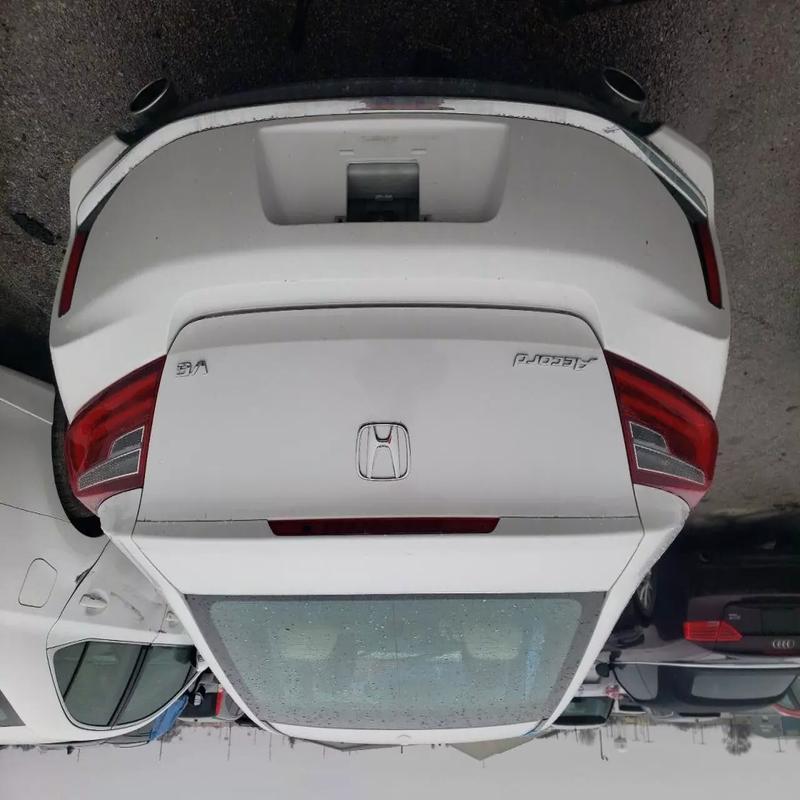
Aucun dommage détecté.
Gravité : aucun